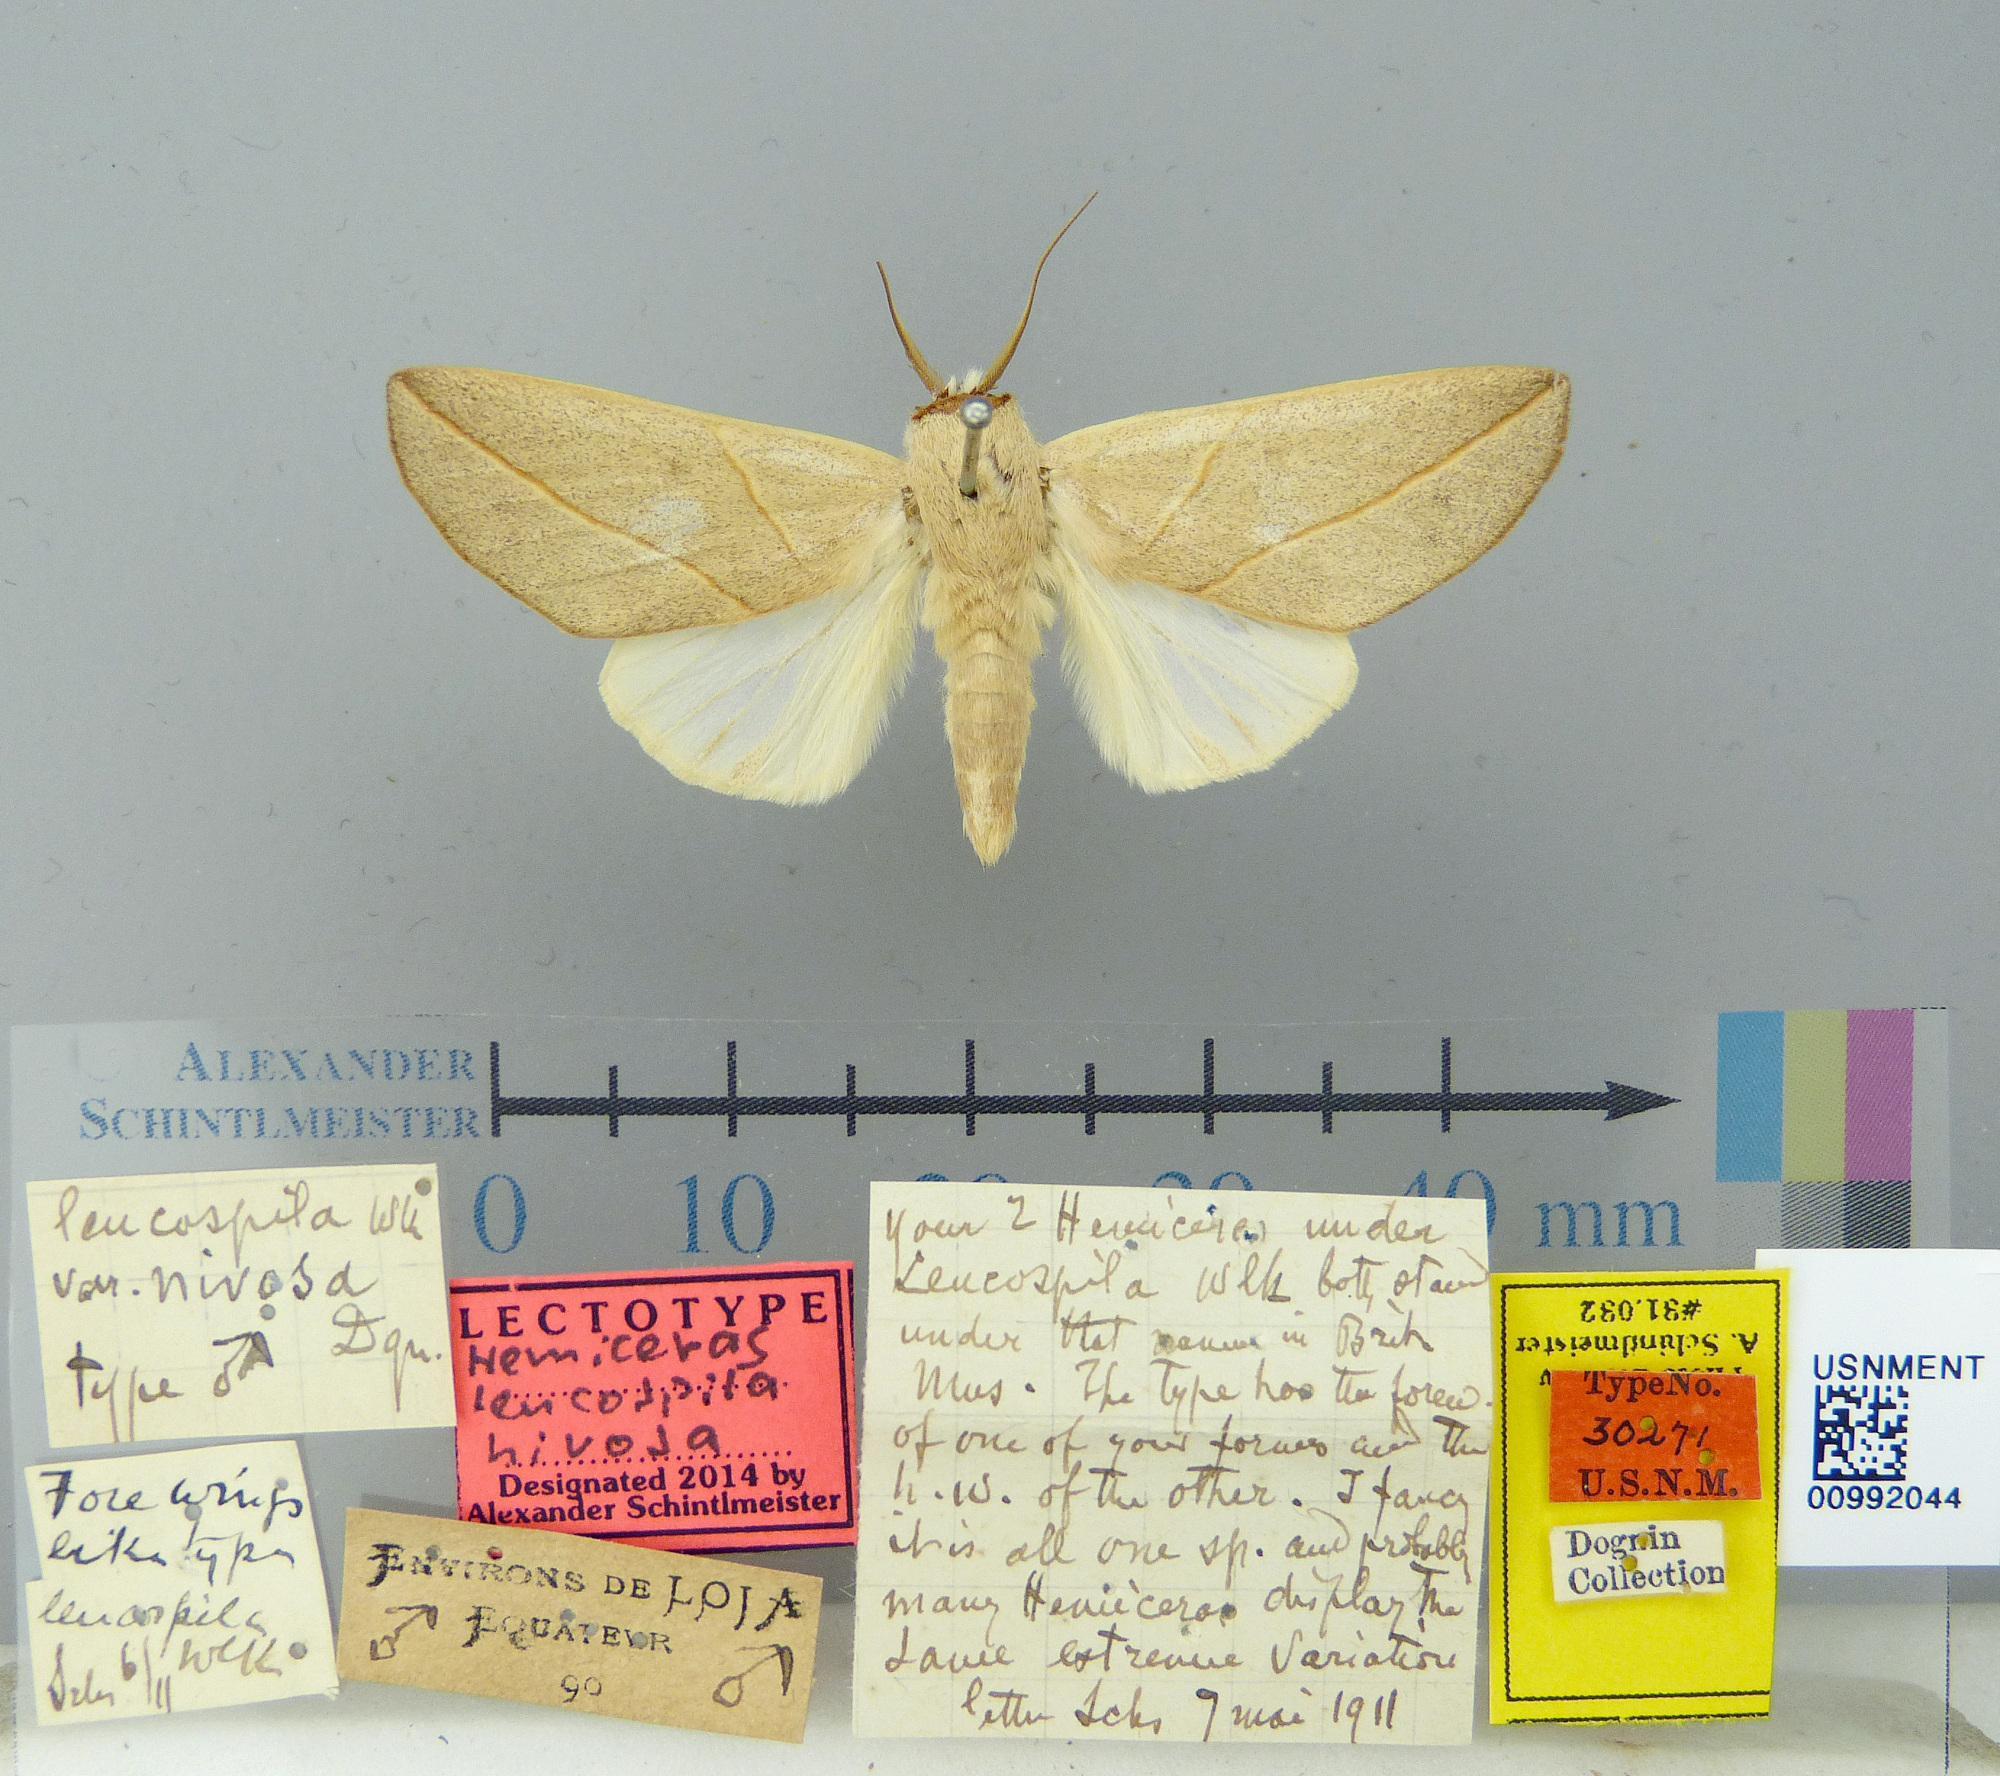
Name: Hemiceras leucospila var. nivosa
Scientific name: Hemiceras leucospila var. nivosa Dognin, 1923
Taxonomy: Animalia, Arthropoda, Insecta, Lepidoptera, Notodontidae
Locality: Environs de Loja, Loja, Ecuador
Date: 1890